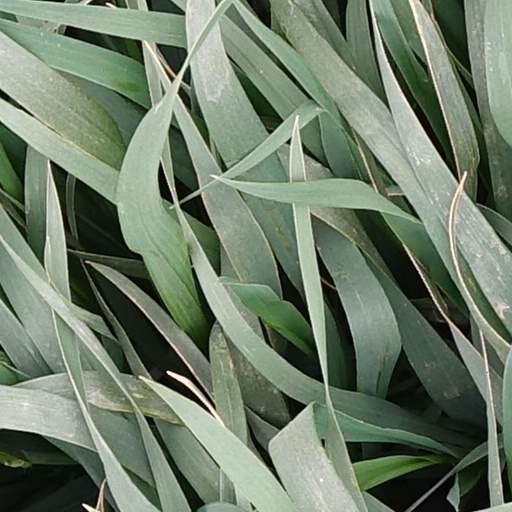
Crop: wheat